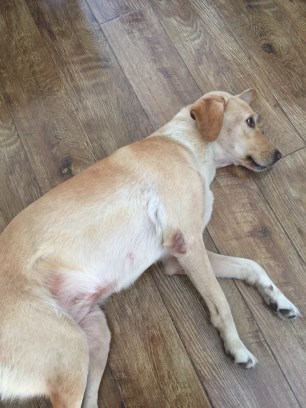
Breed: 3580-n000122-Labrador_retriever